Watsons Water

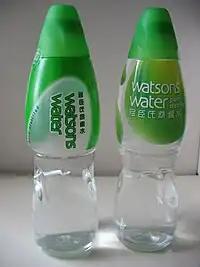
Watsons Distilled Water.

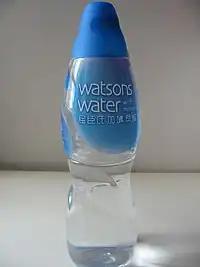
Watsons Distilled Water with added minerals.

Watsons Water is a producer and distributor of bottled distilled water based in Tai Po Industrial Estate in the New Territories of Hong Kong. The company has production plants in Hong Kong, Beijing, Shanghai, and Guangzhou. Its products are consumed across the Asia-Pacific region, including Singapore, Malaysia, and Taiwan.